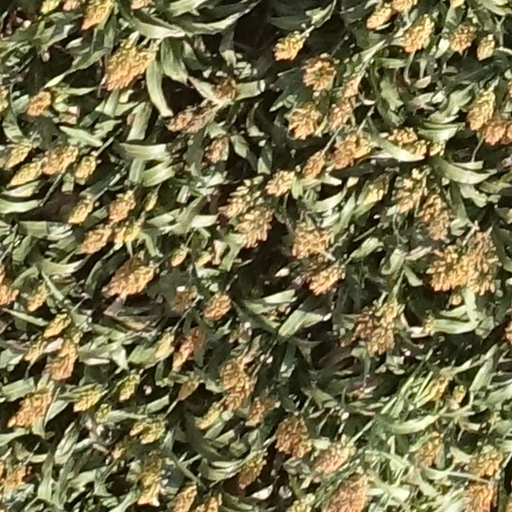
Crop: sorghum